Formula 3 Euro Series

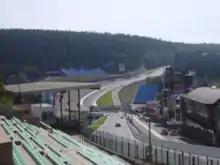
Spa-Francorchamps, Belgium

The championship consists of ten events, each comprising two races, held at a variety of European circuits. Approximately 50–60% of these events occur at circuits in Germany, while the other events are held in various countries, including Great Britain, France, the Netherlands, Italy, Belgium and Spain. Most rounds are shared with the Deutsche Tourenwagen Masters. Notable venues have included Pau and Le Mans in France; Brands Hatch in Britain; Circuit de Catalunya in Spain; Estoril in Portugal; Adria in Italy; and Spa-Francorchamps in Belgium.